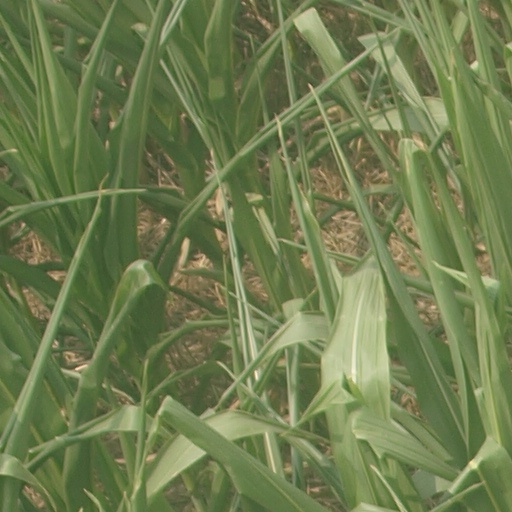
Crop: maize; corn